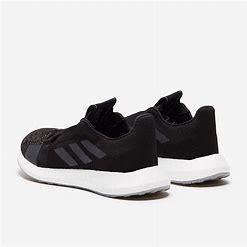
Brand: Adidas
Model: Senseboost Go